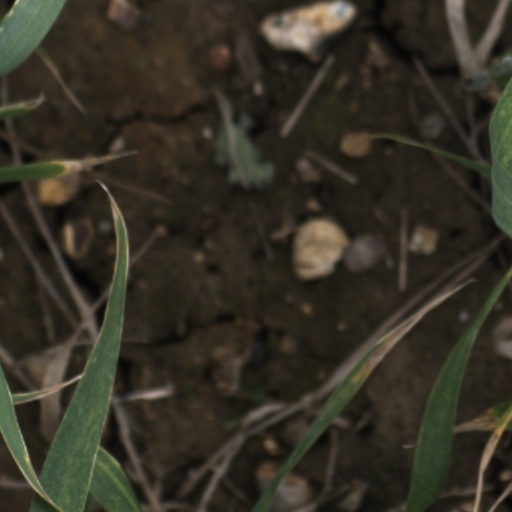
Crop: wheat